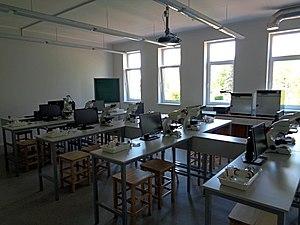
La microbiologie alimentaire est l'étude des micro-organismes qui habitent, forment ou contaminent les aliments. Si l'étude des micro-organismes à l'origine de la détérioration des aliments est une composante essentielle de cette branche de la science agro-alimentaire, les « bonnes » bactéries, telles que les probiotiques, prennent désormais une importante croissante. Par ailleurs, les microorganismes sont absolument essentiels pour la production d'aliments tels que le fromage, le yaourt, le pain, la bière, le vin et d'autres aliments fermentés.